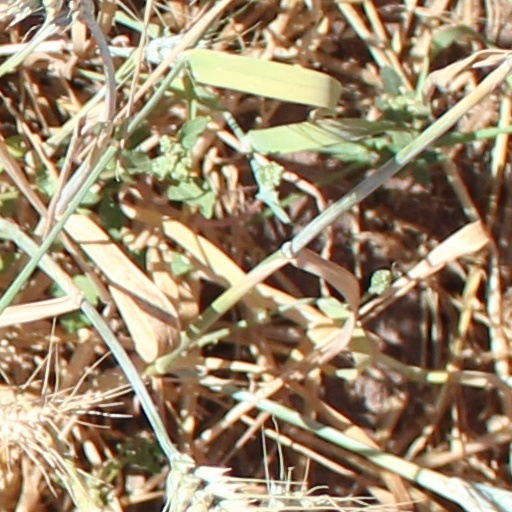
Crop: wheat